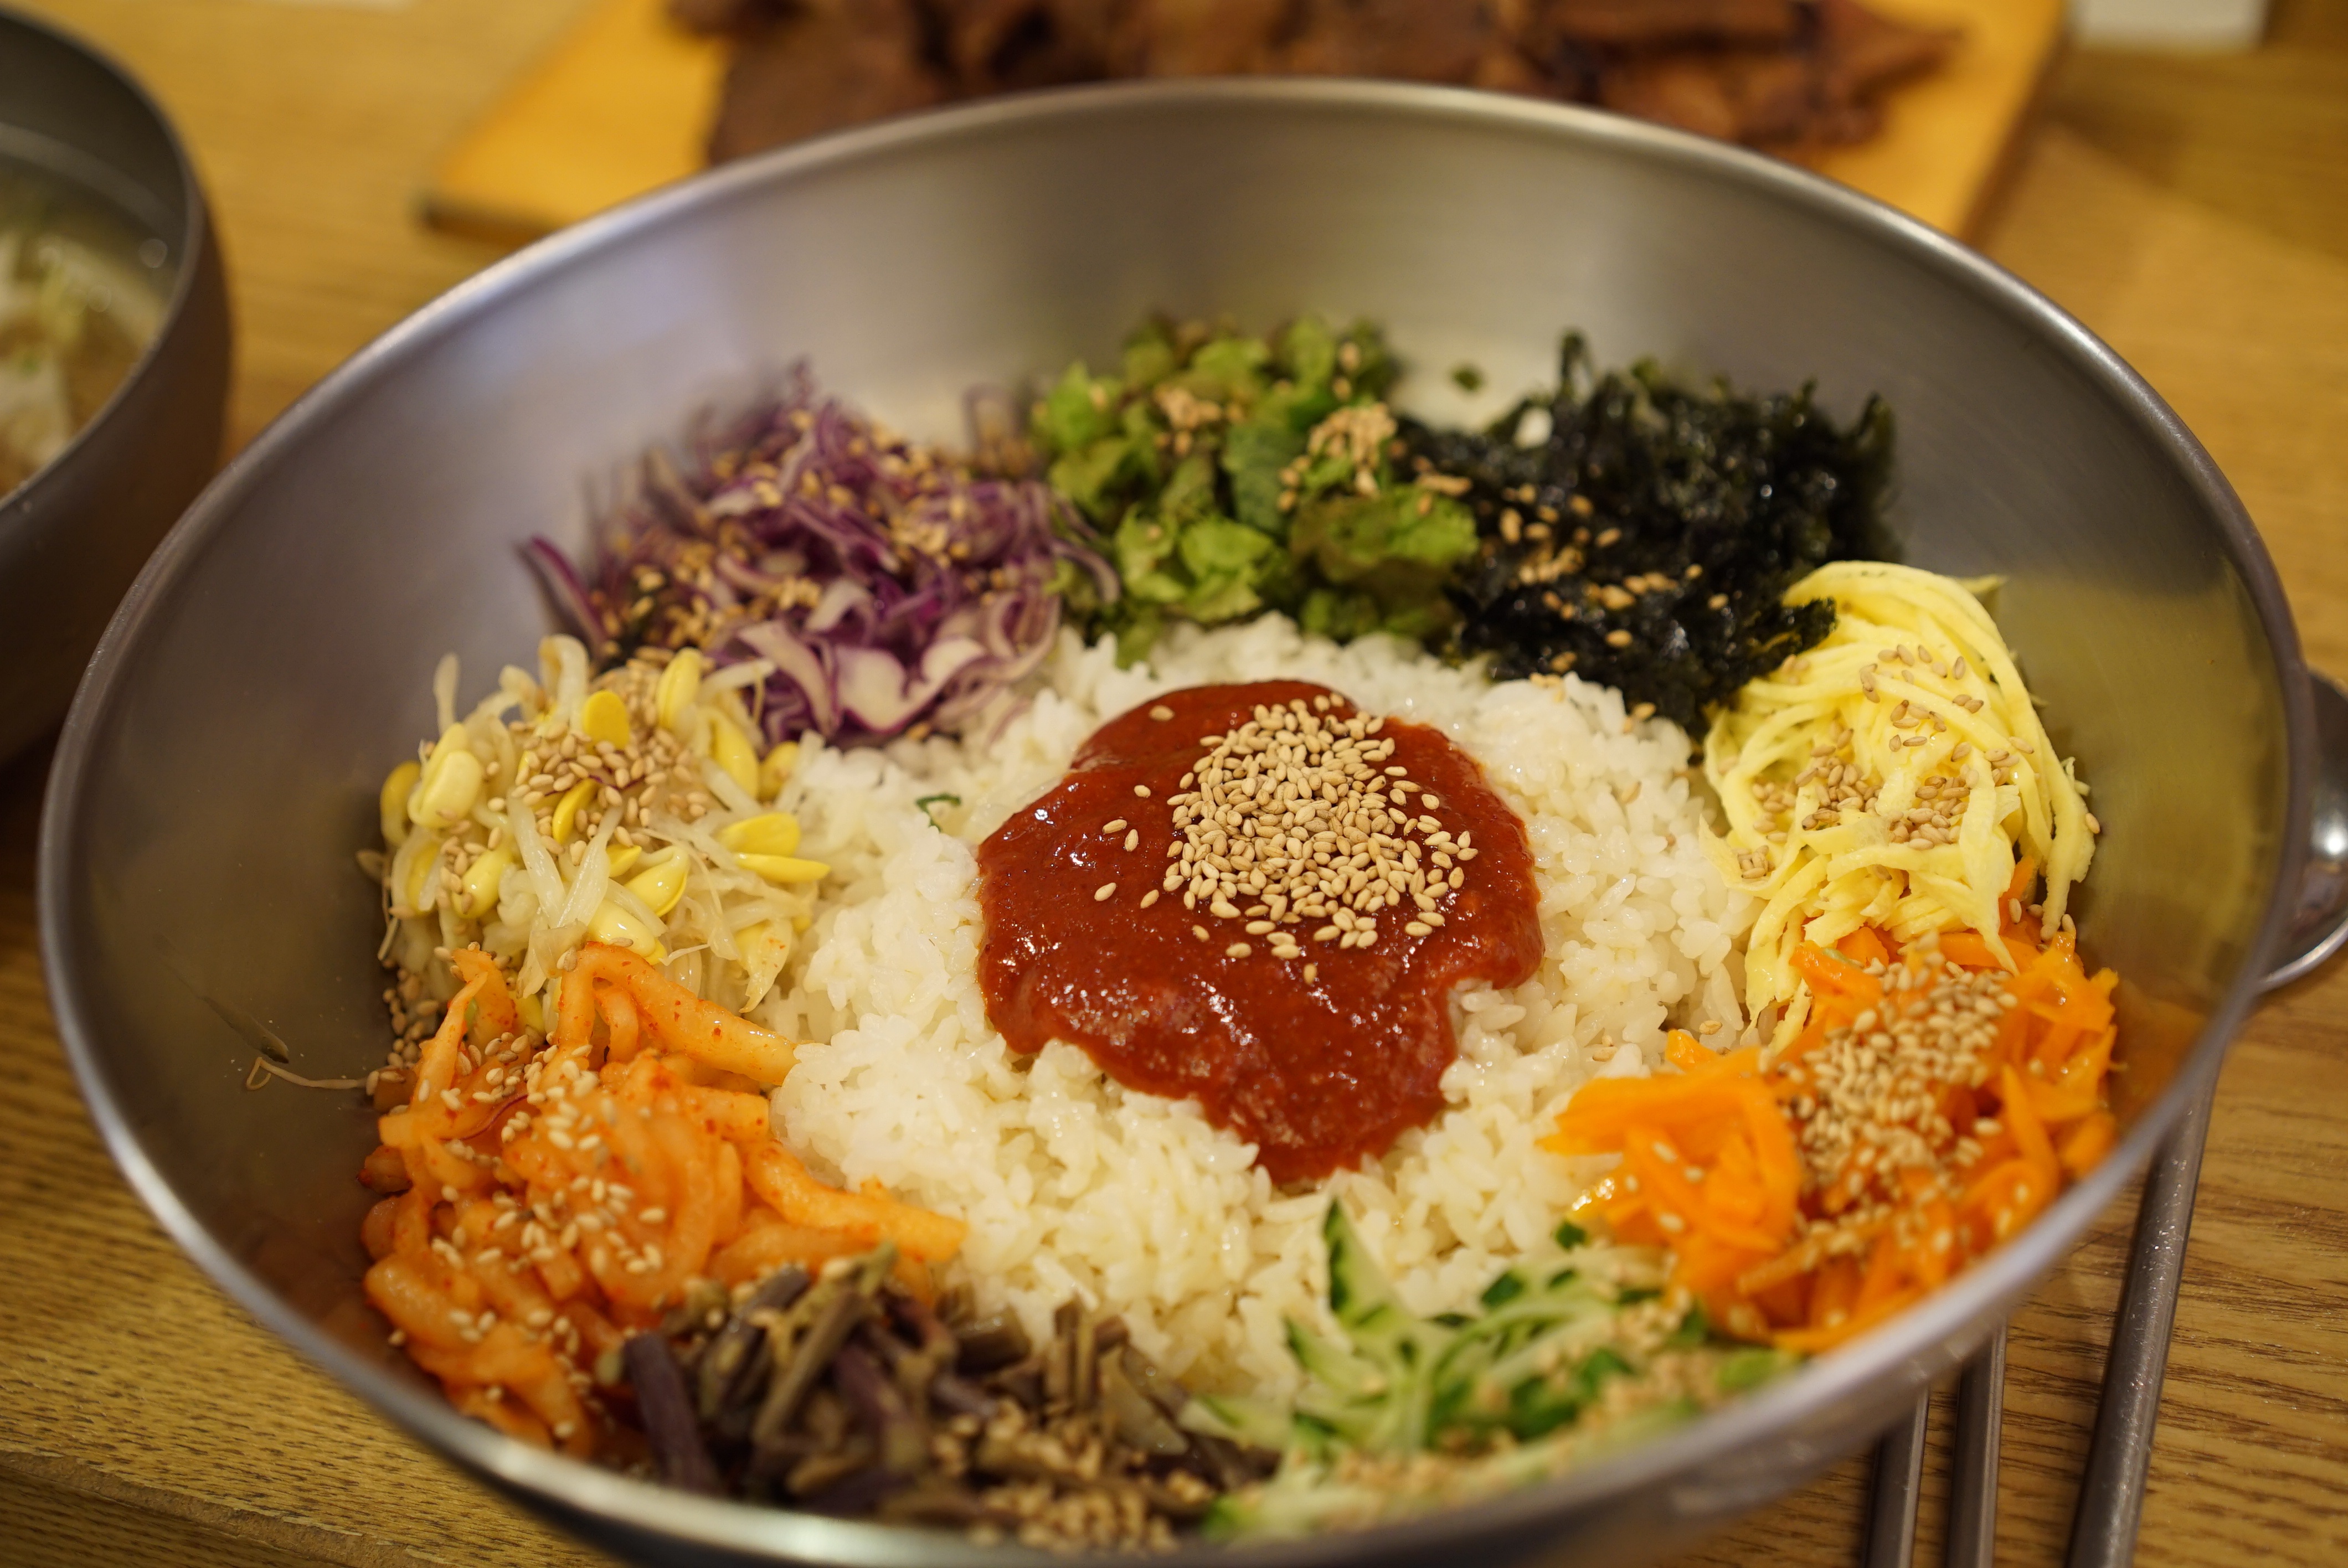
dish, meal, food, produce, breakfast, cuisine, rice, asian food, vegetarian food, dining room, curry, korean, republic of korea, korean food, thai food, chinese food, bibimbap, gochujang, biryani, southeast asian food, steamed rice